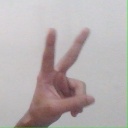
अक्षर: क